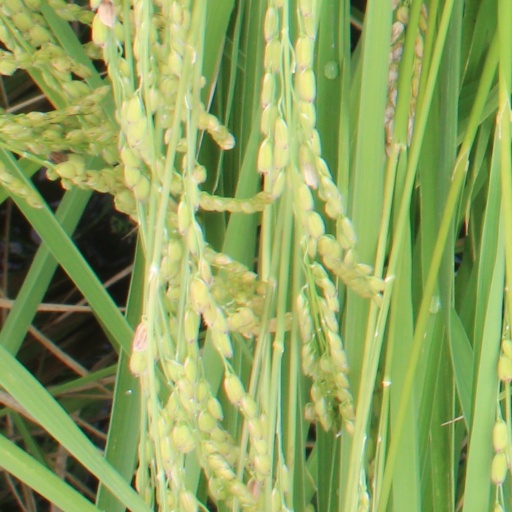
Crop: rice